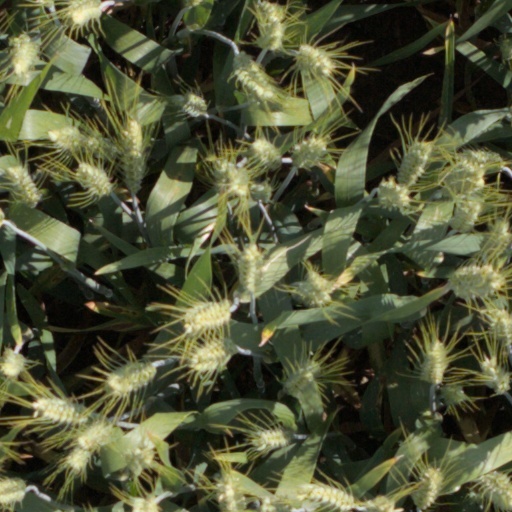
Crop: wheat